St Matthews Anglican Church, Grovely

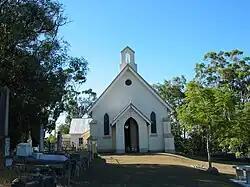
St Matthews Anglican Church, 2011

St Matthews Anglican Church is a heritage-listed church and cemetery at 35 Church Road, Mitchelton, City of Brisbane, Queensland, Australia. It was designed by Charles Tiffin and built from 1867 to 1869 by Mr Mahoney. It is also known as Grovely Church, as it is within the Parish of Grovely (a former Brisbane suburb name). It was added to the Queensland Heritage Register on 21 October 1992.